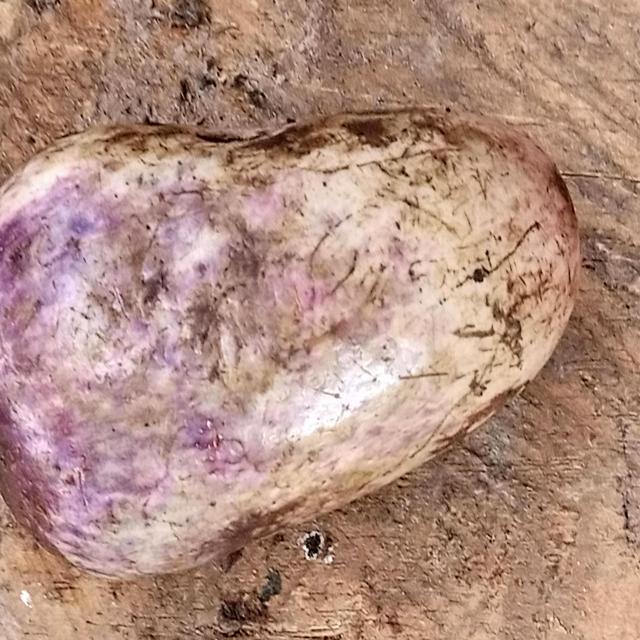
Plum grade: spotted